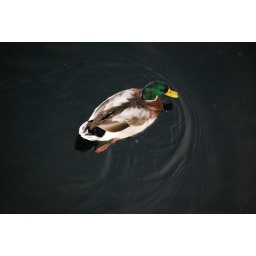
View of duck from bridge above